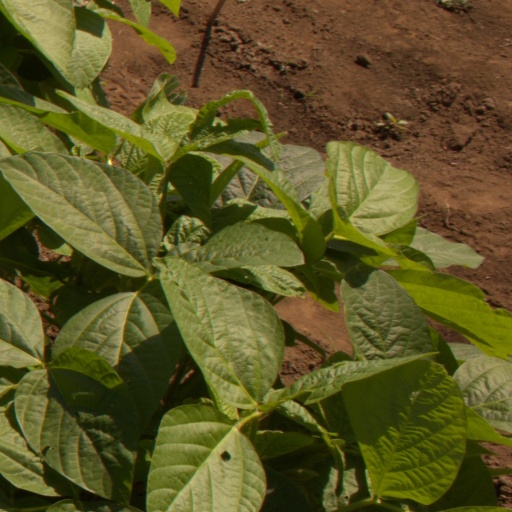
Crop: soybean